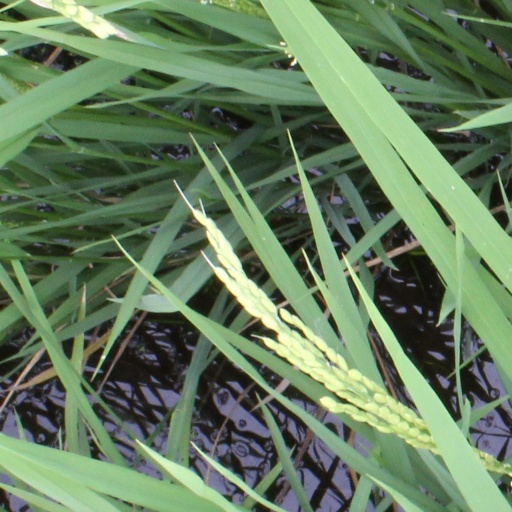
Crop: rice